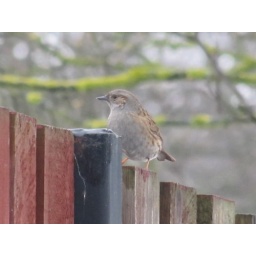
often overlooked, a small brown bird waiting to come down for seeds in the cold.